Skotino Cave

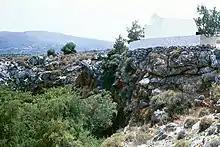
View with the church is at top right.

The cave lies high on a hill northwest of the village of Skotino, a few kilometers inland south of Gouves. It is also known as Agia Paraskevi Cave from the church dedicated to Saint Paraskevi built on top of it. The cave is 160 meters deep and 36 meters wide. The first archaeological examination on the site were carried out by Arthur Evans, the well-known British archaeologist who unearthed and partially restored Knossos in the early 20th century. A more comprehensive exploration was carried out by French and Greek archaeologists in the 1960s. They found a considerable number of bronze and ceramic votive offerings, the oldest of them dating from the earliest Minoan periods, suggesting the cave was an important sacred shrine dedicated to a female fertility deity, presumably Britomartis. The cave was still used in Classical Greek and Roman eras, when the fertility goddess Artemis or her Roman equivalent Diana replaced the Minoan deity.